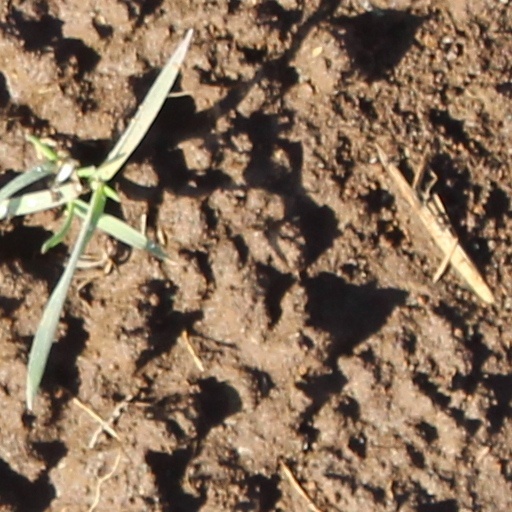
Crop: wheat